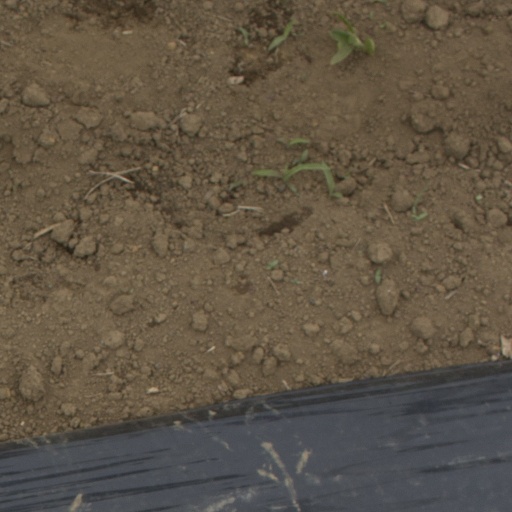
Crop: Jerusalem artichoke